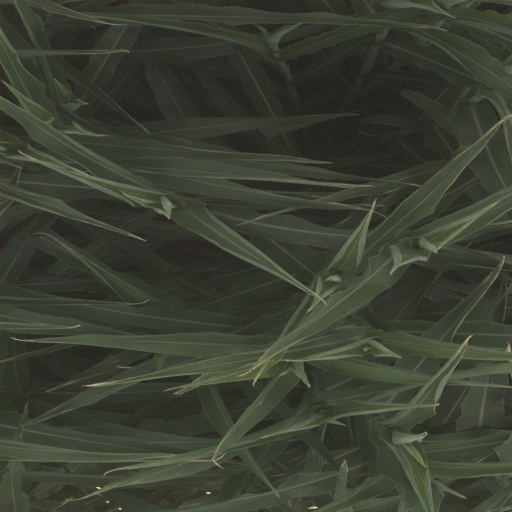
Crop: sorghum